Apollo 10

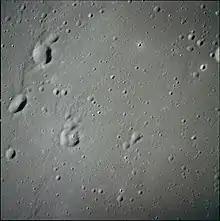
Photograph of ALS-2 taken by Apollo 10

After Stafford and Cernan checked out "Snoopy", they returned to "Charlie Brown" for a rest. Then they re-entered "Snoopy" at 95:02 and undocked it from the CSM three hours later at 98:11:57. Young, who remained in the CSM, became the first person to fly solo in lunar orbit. After undocking, Stafford and Cernan deployed the LM's landing gear and inspected the LM's systems. About 35 minutes after the initial separation, the CSM performed an 8.3-second burn with its RCS thrusters to separate itself from the LM by about , after which Young visually inspected the LM from the CSM. The CSM performed another separation burn, this time separating the two spacecraft by about (2 nautical miles). The LM crew then performed the descent orbit insertion maneuver by firing their descent engine for 27.4 seconds at 99:46:01.6, and tested their craft's landing radar as they approached the altitude where the subsequent Apollo 11 mission would begin powered descent to land on the Moon. Previously, the LM's landing radar had only been tested under terrestrial conditions. While the LM executed these maneuvers, Young monitored the location and status of the LM from the CSM, standing by to rescue the LM crew if necessary. Cernan and Stafford surveyed ALS-2, coming within (8.4 nautical miles) of the surface at a point 15 degrees to its east, then performed a phasing burn at 100:58:25.93, thrusting for just under 40 seconds to allow a second pass at ALS-2, when the craft came within (7.8 nautical miles) of the Moon, its closest approach. Reporting on his observations of the site from the LM's low passes, Stafford indicated that ALS-2 seemed smoother than he had expected and described its appearance as similar to the desert surrounding Blythe, California; but he observed that Apollo 11 could face rougher terrain downrange if it approached off-target. Based upon Apollo 10's observations from relatively low altitude, NASA mission planners became comfortable enough with ALS-2 to confirm it as the target site for Apollo 11.